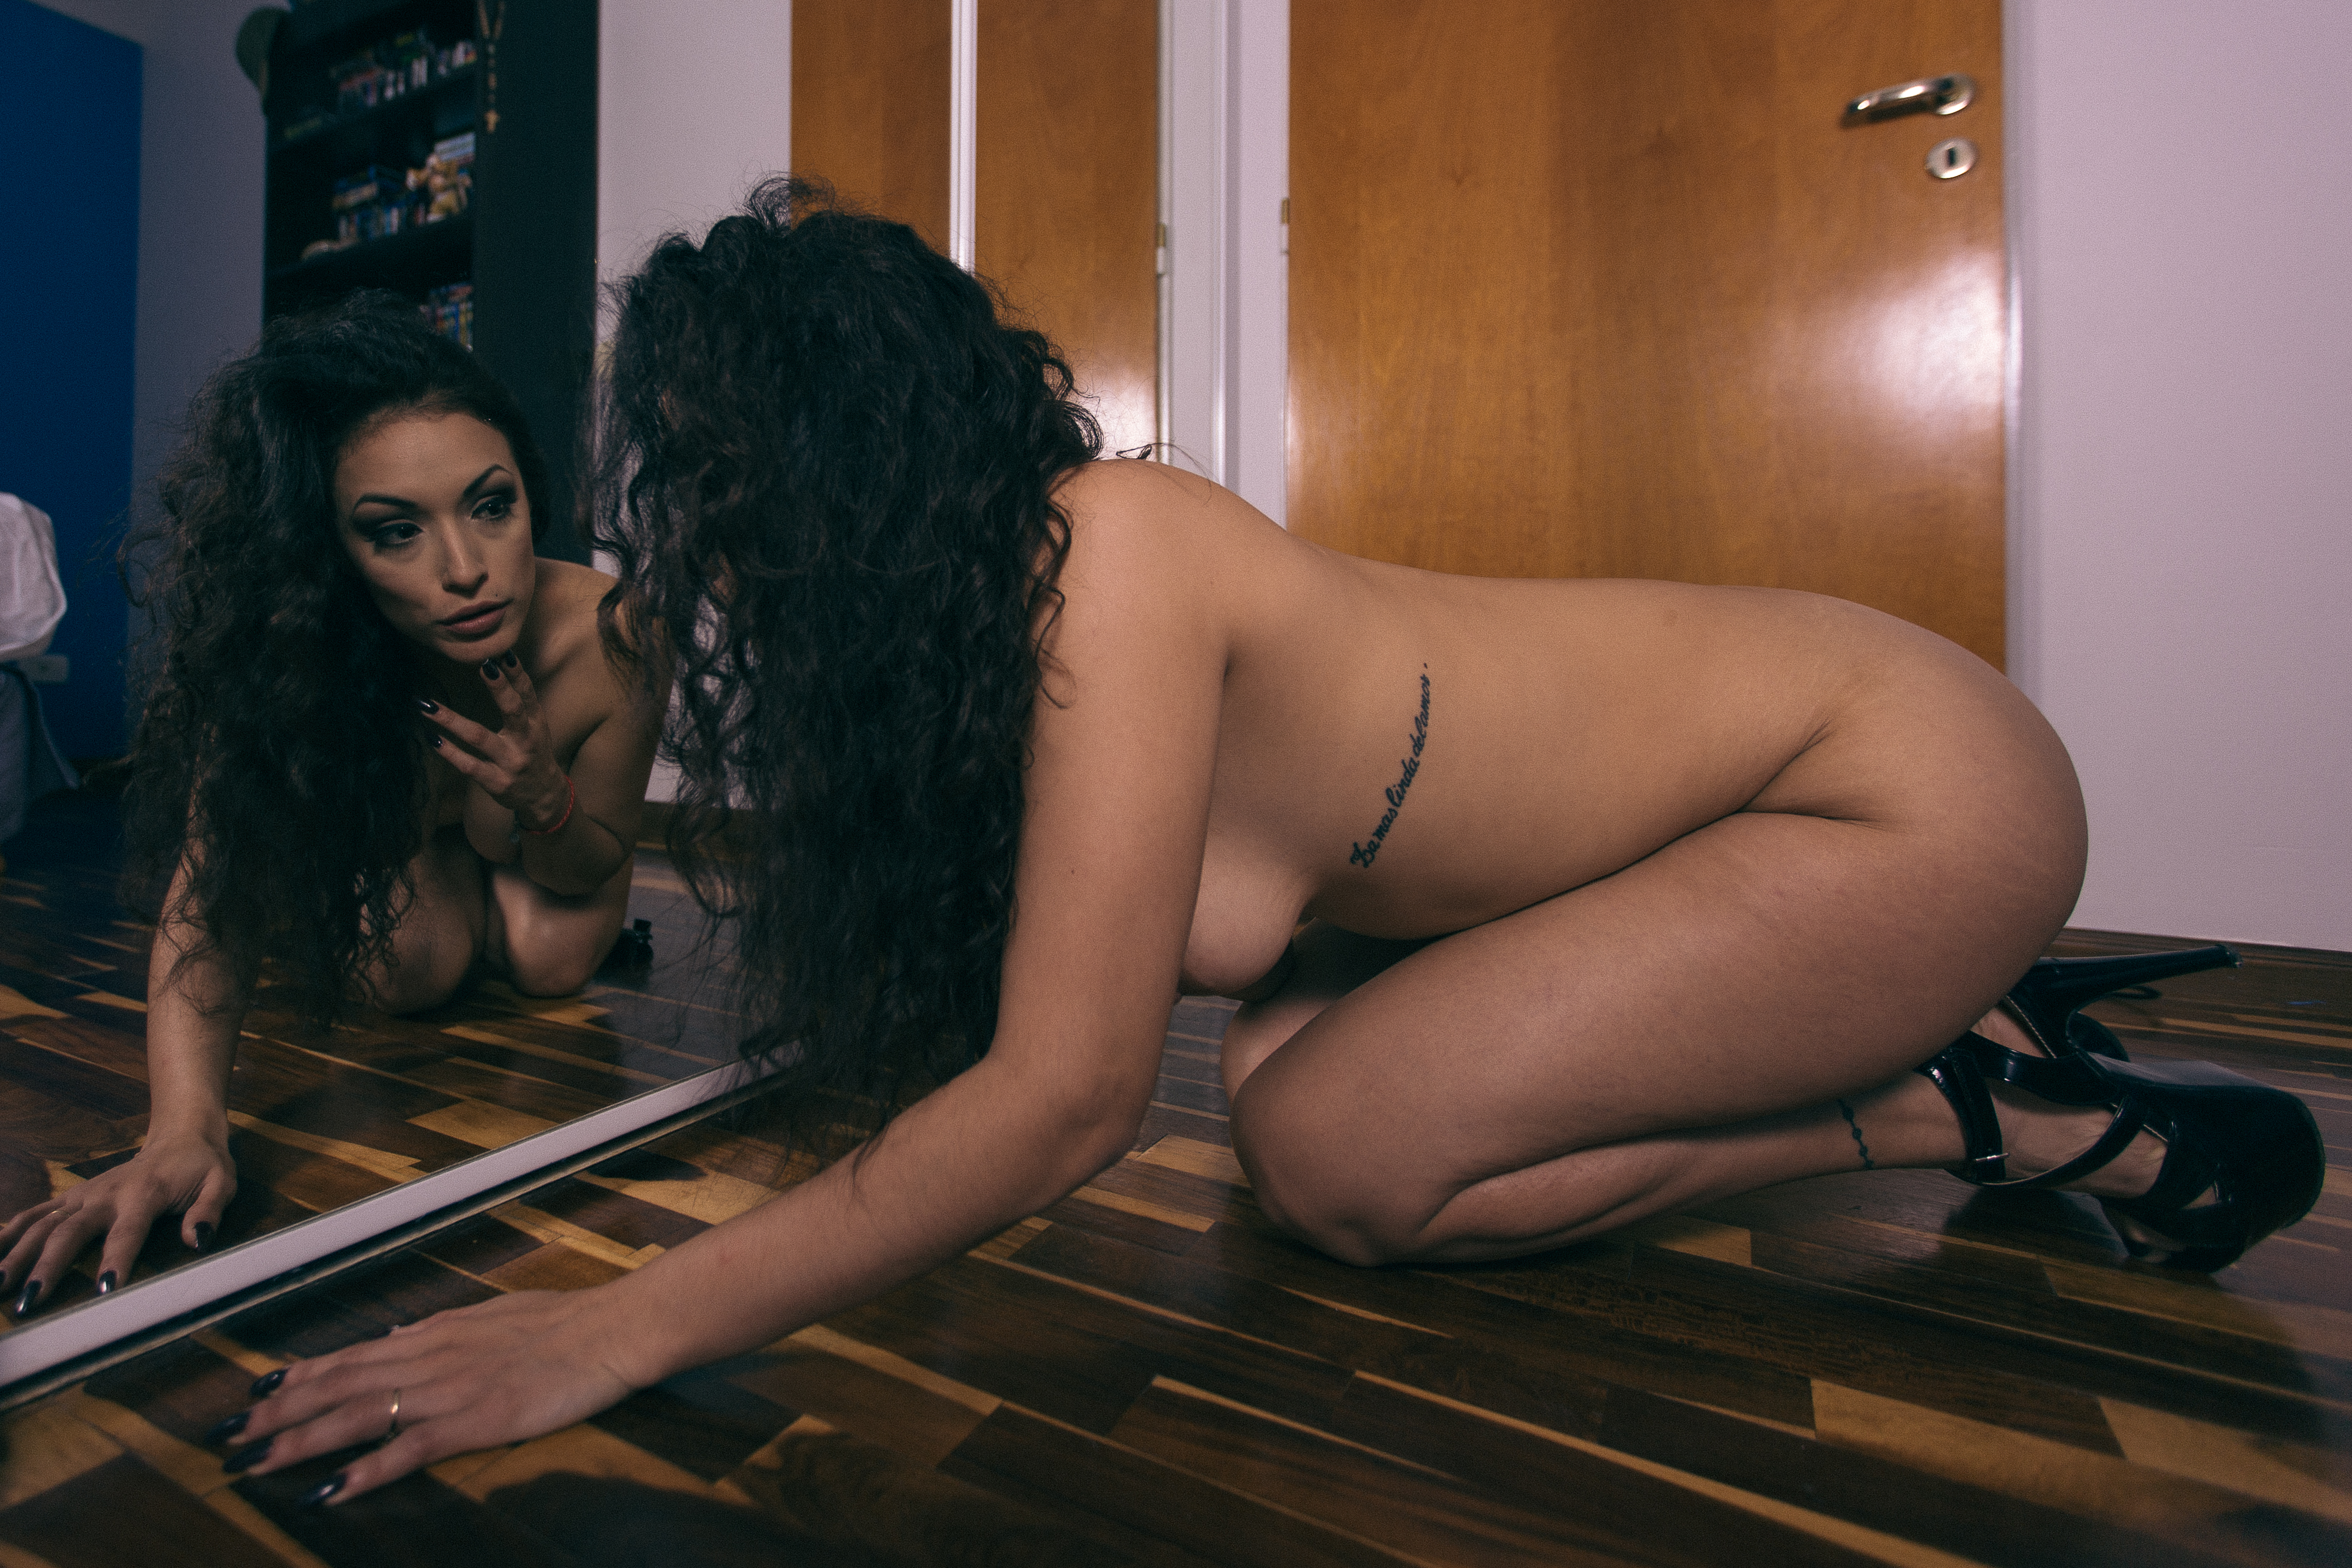
person, girl, photo, leg, model, canon, clothing, muscle, long hair, lingerie, black hair, women, canon6d, foto, sexy, argentina, nude, naked, canoneos6d, rodrigoparedes, buenosaires, ar, 160378, www160378com, canonef1635mmf28liiusm, canonef24105mmf4lisusm, boudoir, brenda, info160378com, interaction, sense, undergarment, art model